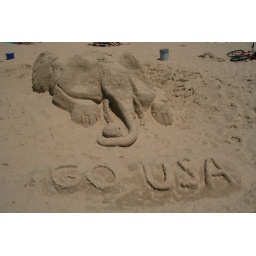
Sand sculptures at a sand sculpture building competition at the beach in Grand Haven.